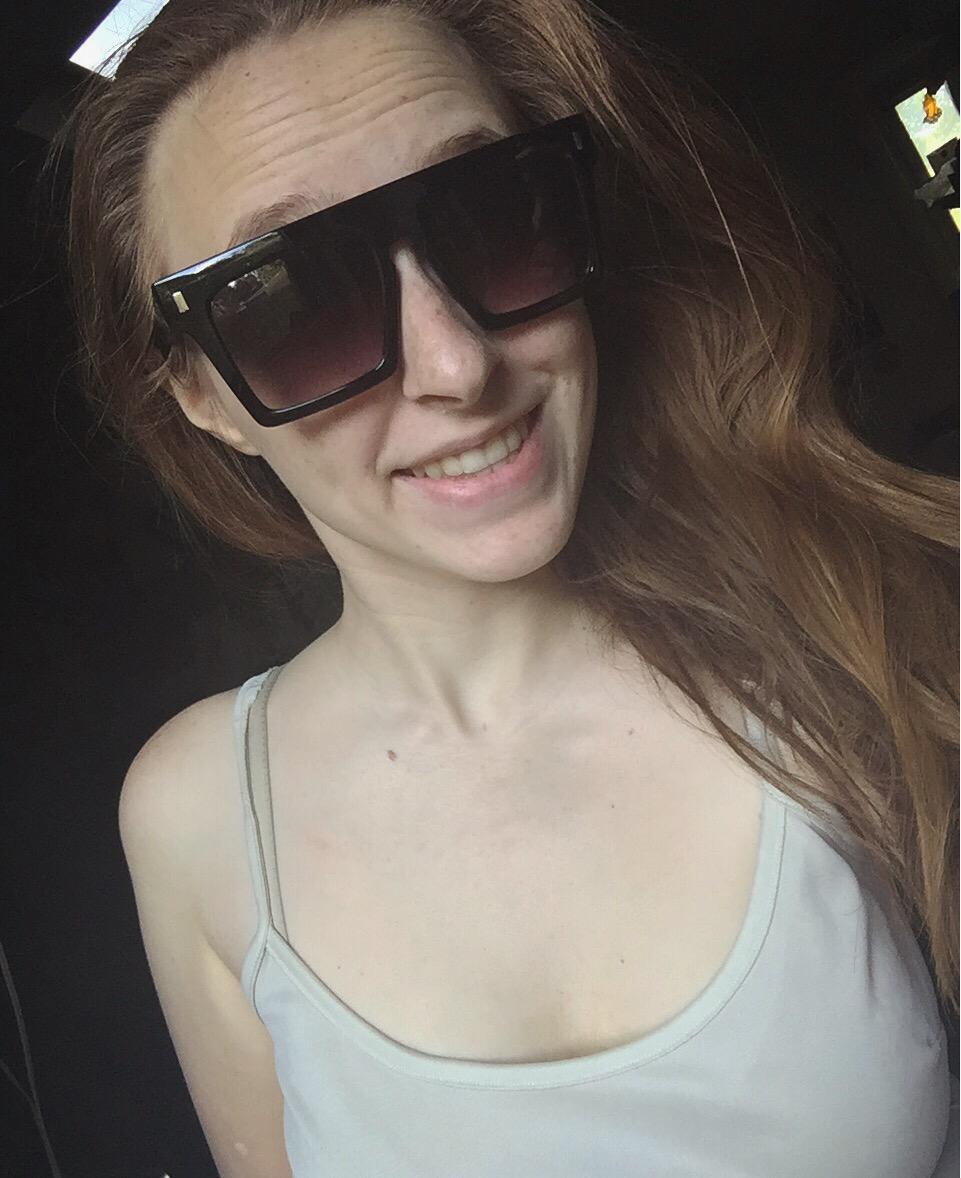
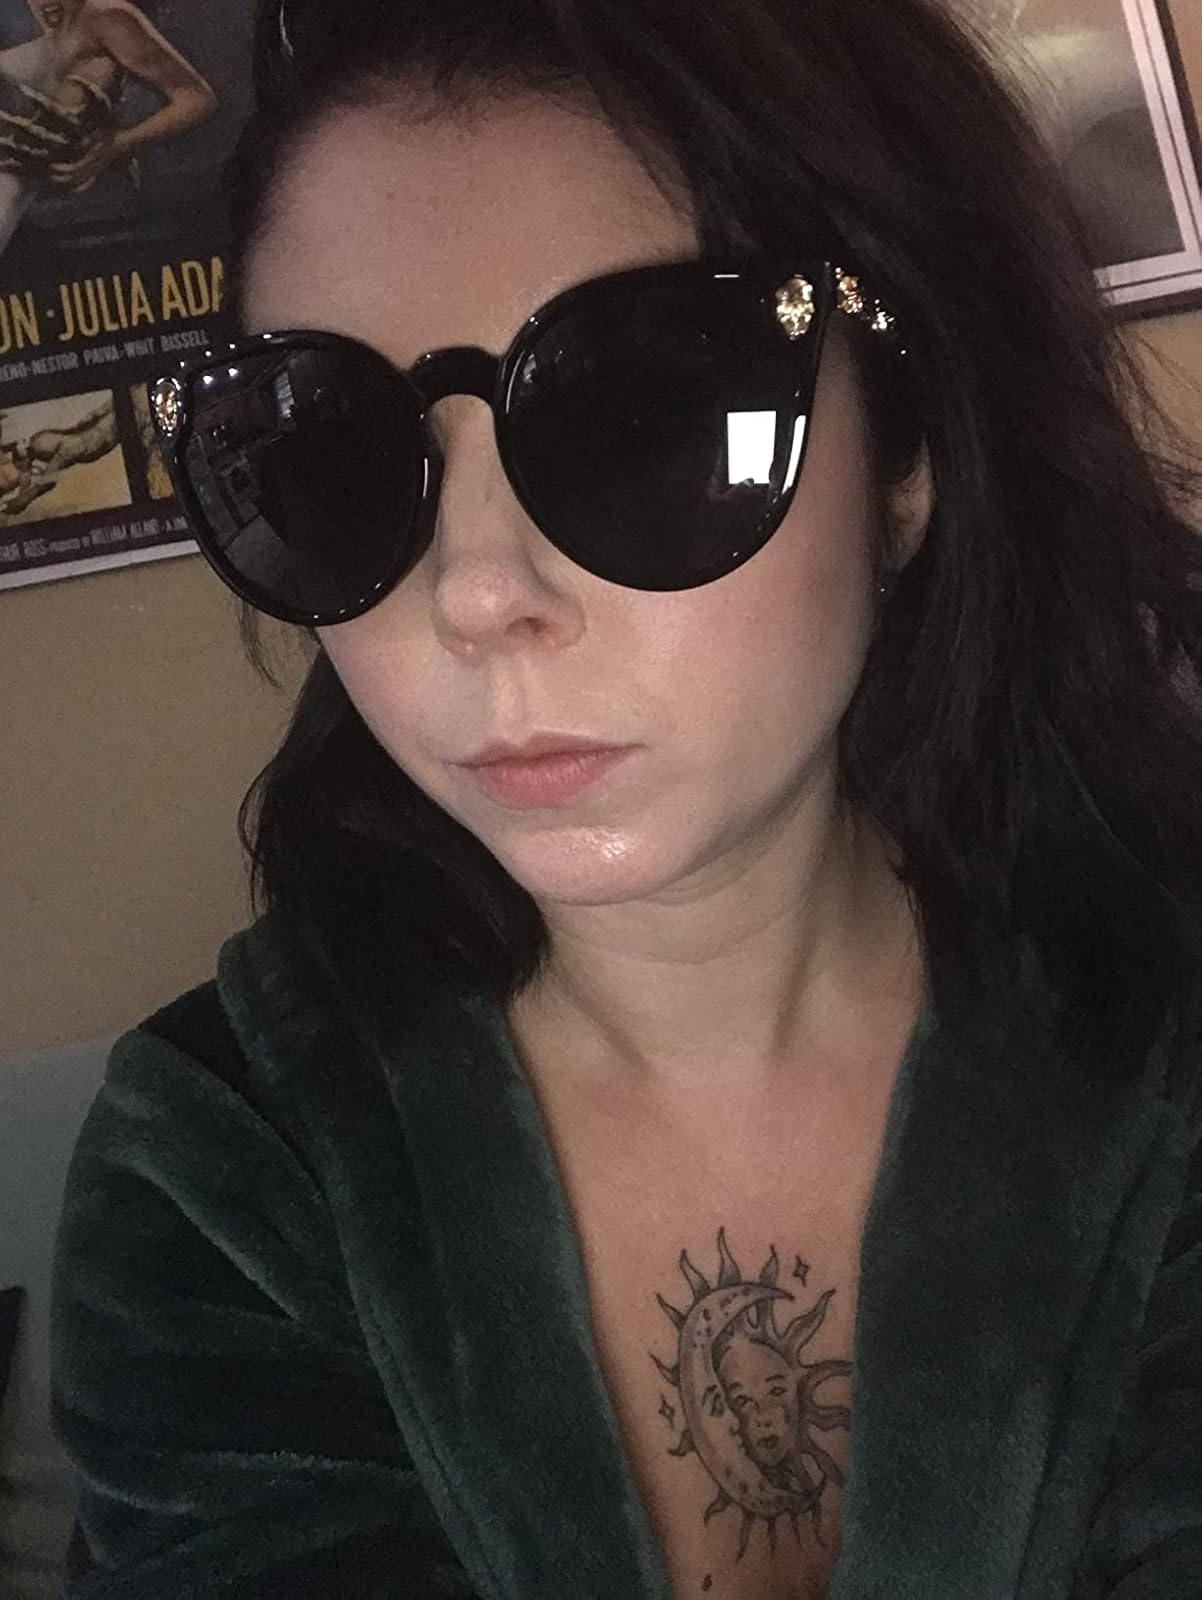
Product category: accessories_sunglasses
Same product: no